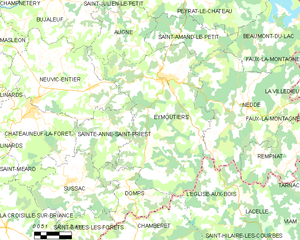
Carte des communes françaises Eymoutiers